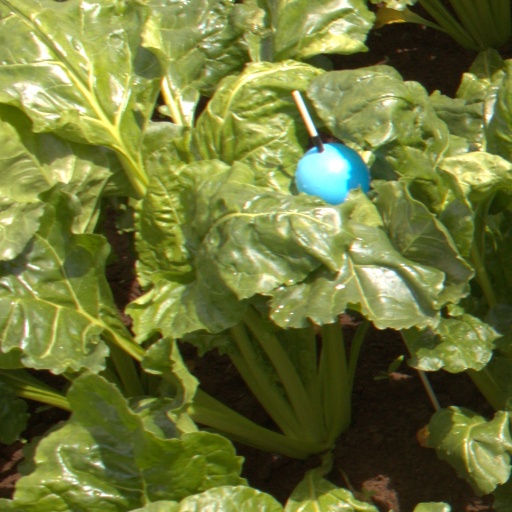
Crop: sugar beet